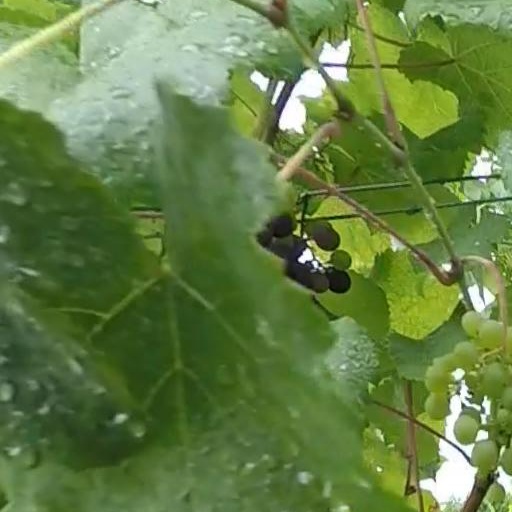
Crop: grape